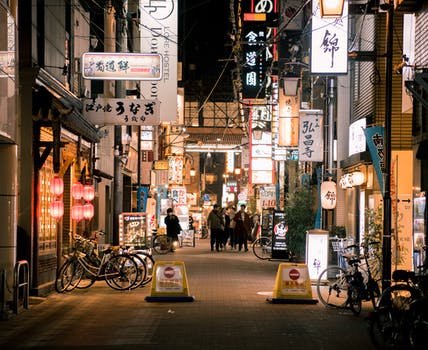
Label: No Watermark